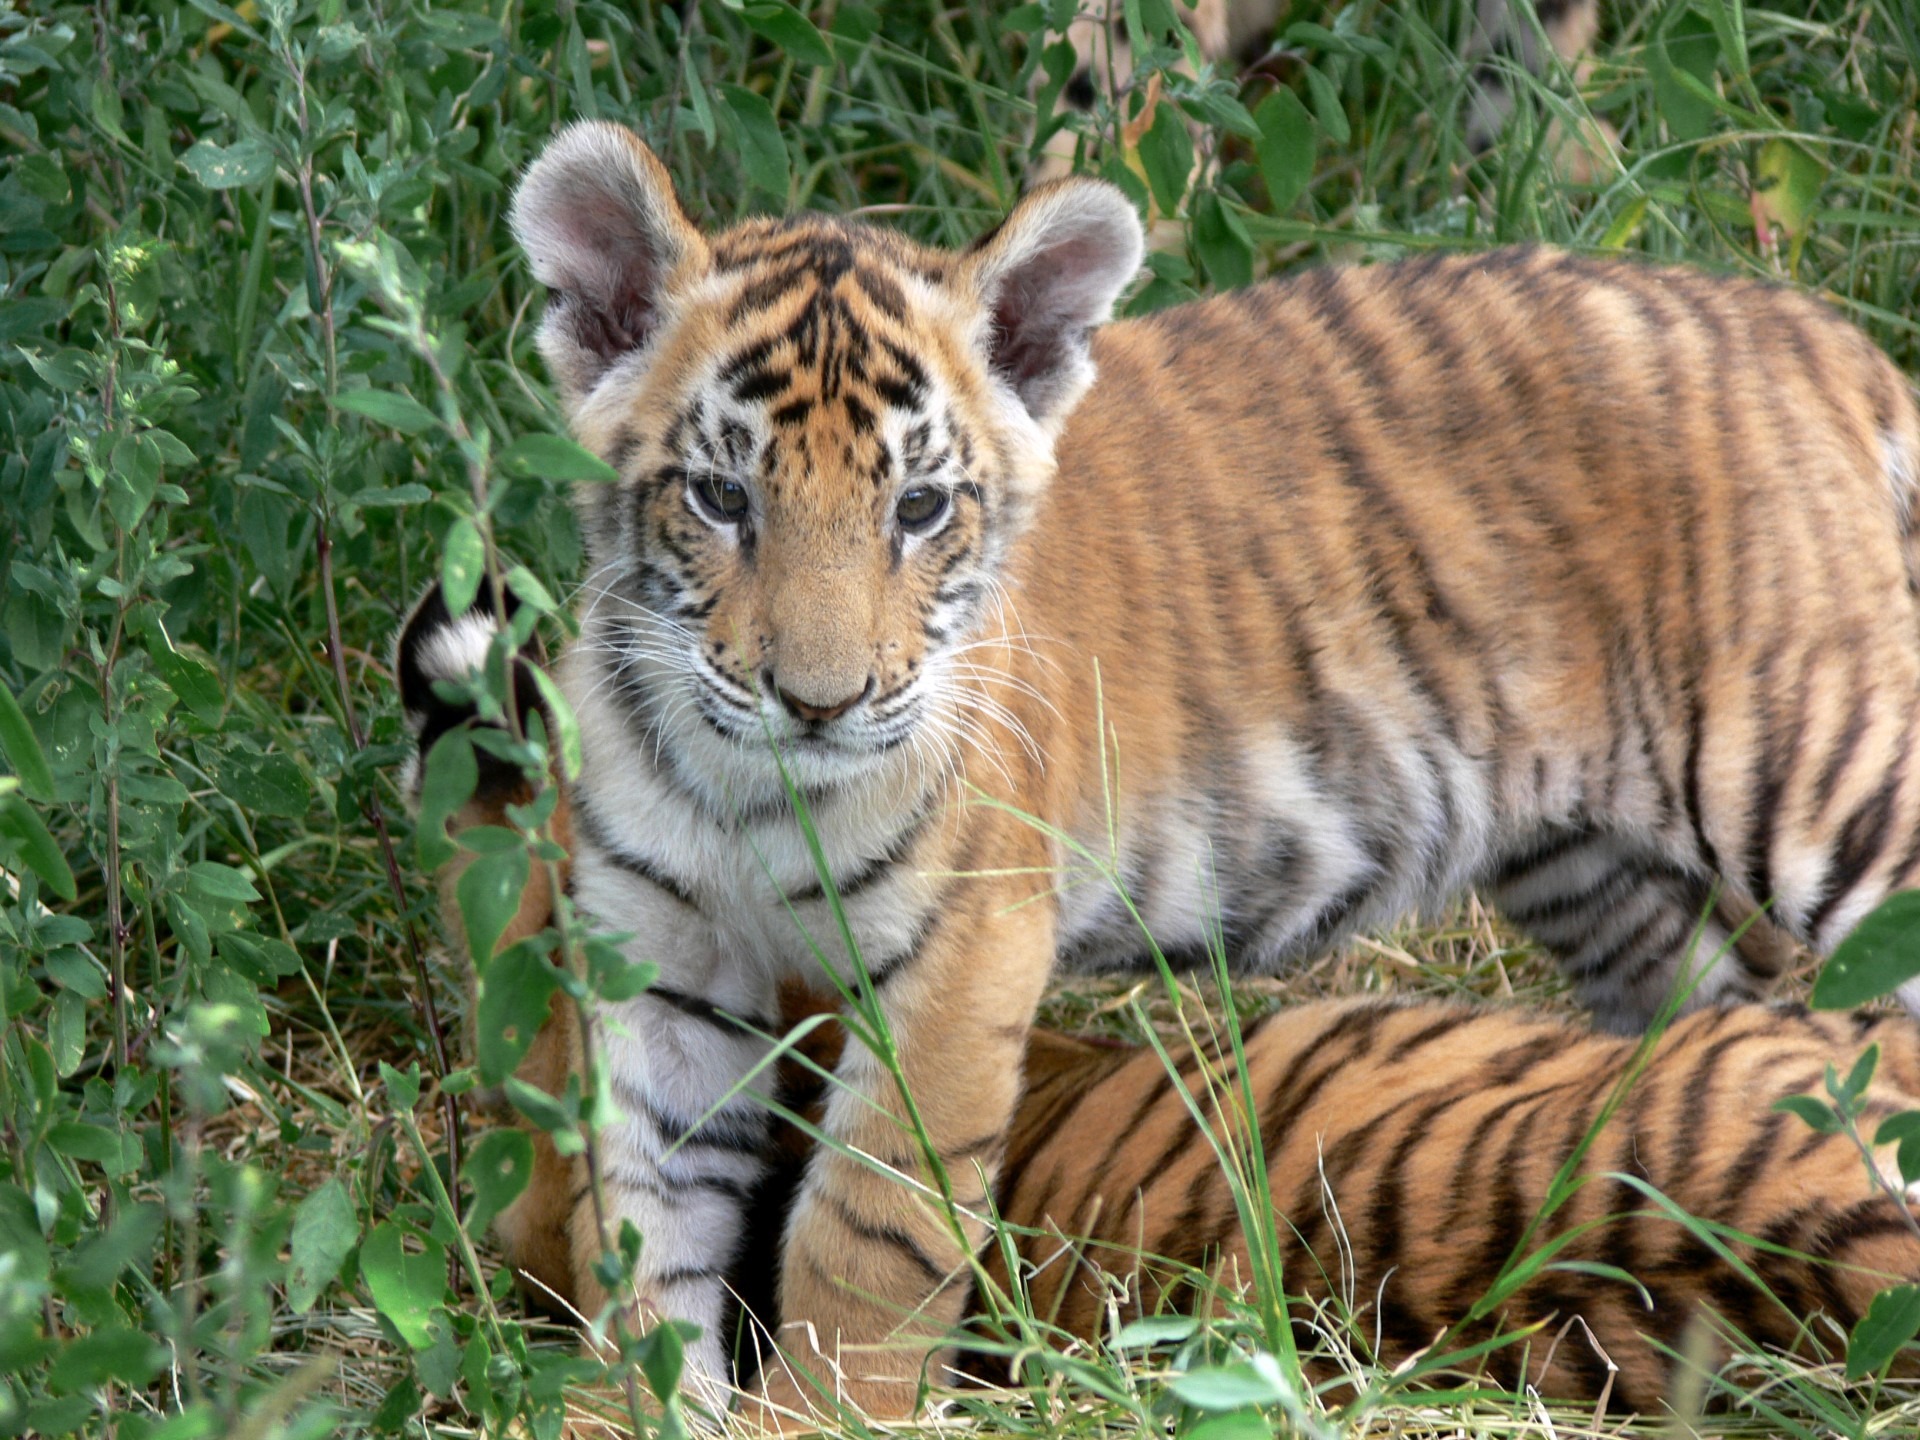
play, cute, wildlife, wild, zoo, orange, mammal, playing, fauna, wild animal, whiskers, tiger, stripes, vertebrate, cub, safari, big cats, cat like mammal